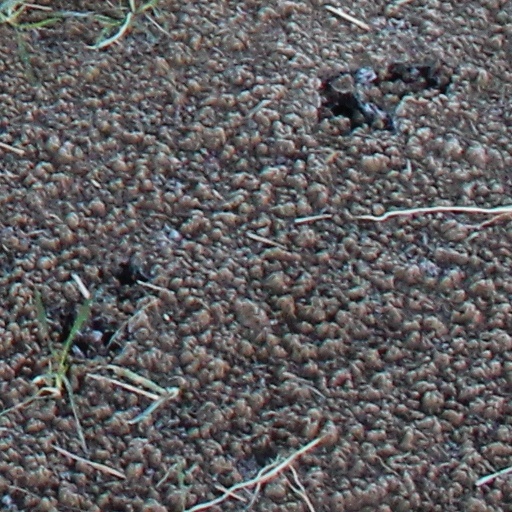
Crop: wheat